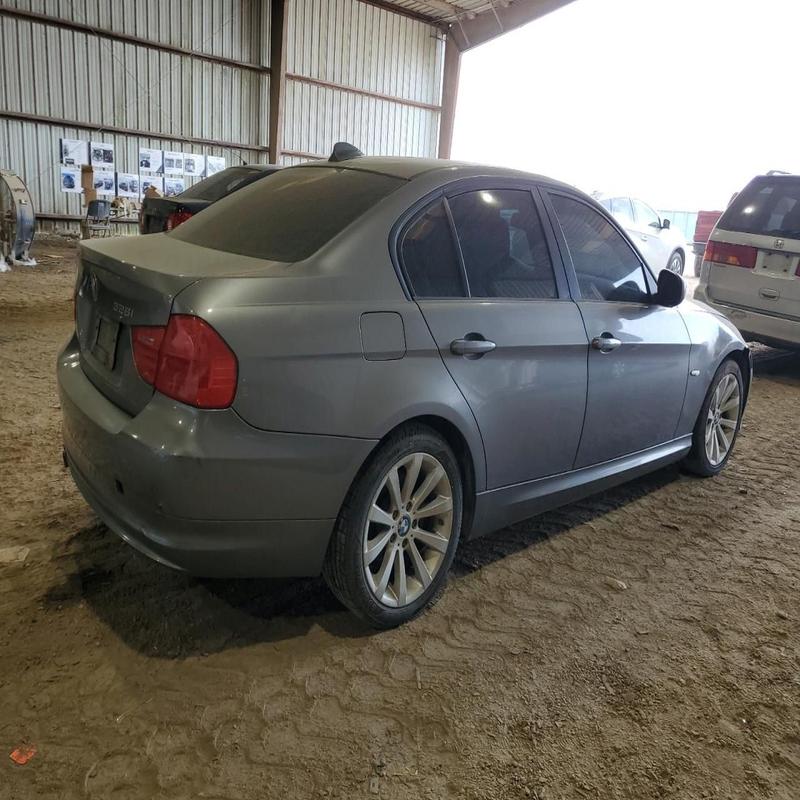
Aucun dommage détecté.
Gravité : aucun